Rejected

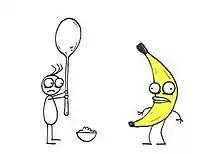
"Rejected" makes heavy use of surreal humor, such as in this scene that uses a giant spoon and an anthropomorphic banana to advertise the Family Learning Channel.

The film takes place over four segments and is initially introduced as a collection of unaired promo interstitials for the fictional "Family Learning Channel." The "advertisements" are surreal, feature non-human characters, are often gruesome, and have nothing to do with the product. The second section is introduced as a collection of rejected advertisements for the fictional "Johnson & Mills Corporation" and features the same surreal dark and absurd humour as the earlier section. The third section is introduced with an explanation that the animator had begun further rejecting the norms of animation and a single shot is then shown which was apparently animated with Hertzfeld's left hand only. In this short, the audio is garbled and the characters speak only complete nonsense.